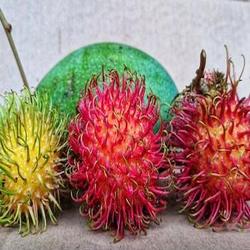
Label: Rambutan